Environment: real
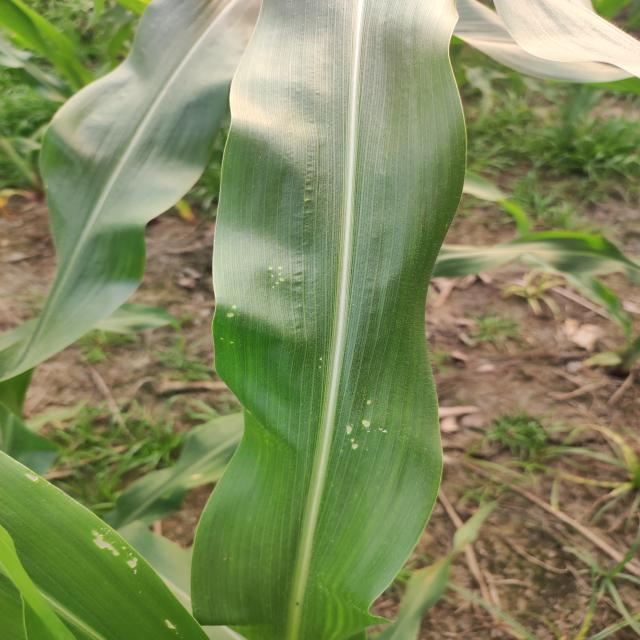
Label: fall_armyworm